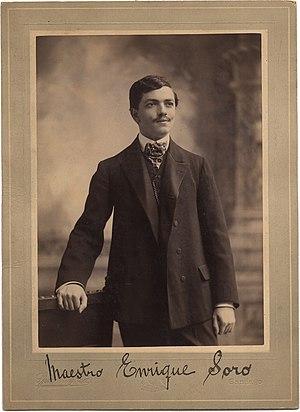
Enrique Soro Barriga, né le 15 juillet 1884 à Concepción et mort le 3 décembre 1954 à Santiago, est un pianiste, professeur et compositeur chilien. Il est considéré comme l'un des premiers musiciens symphonistes du Chili.